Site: brandenburg
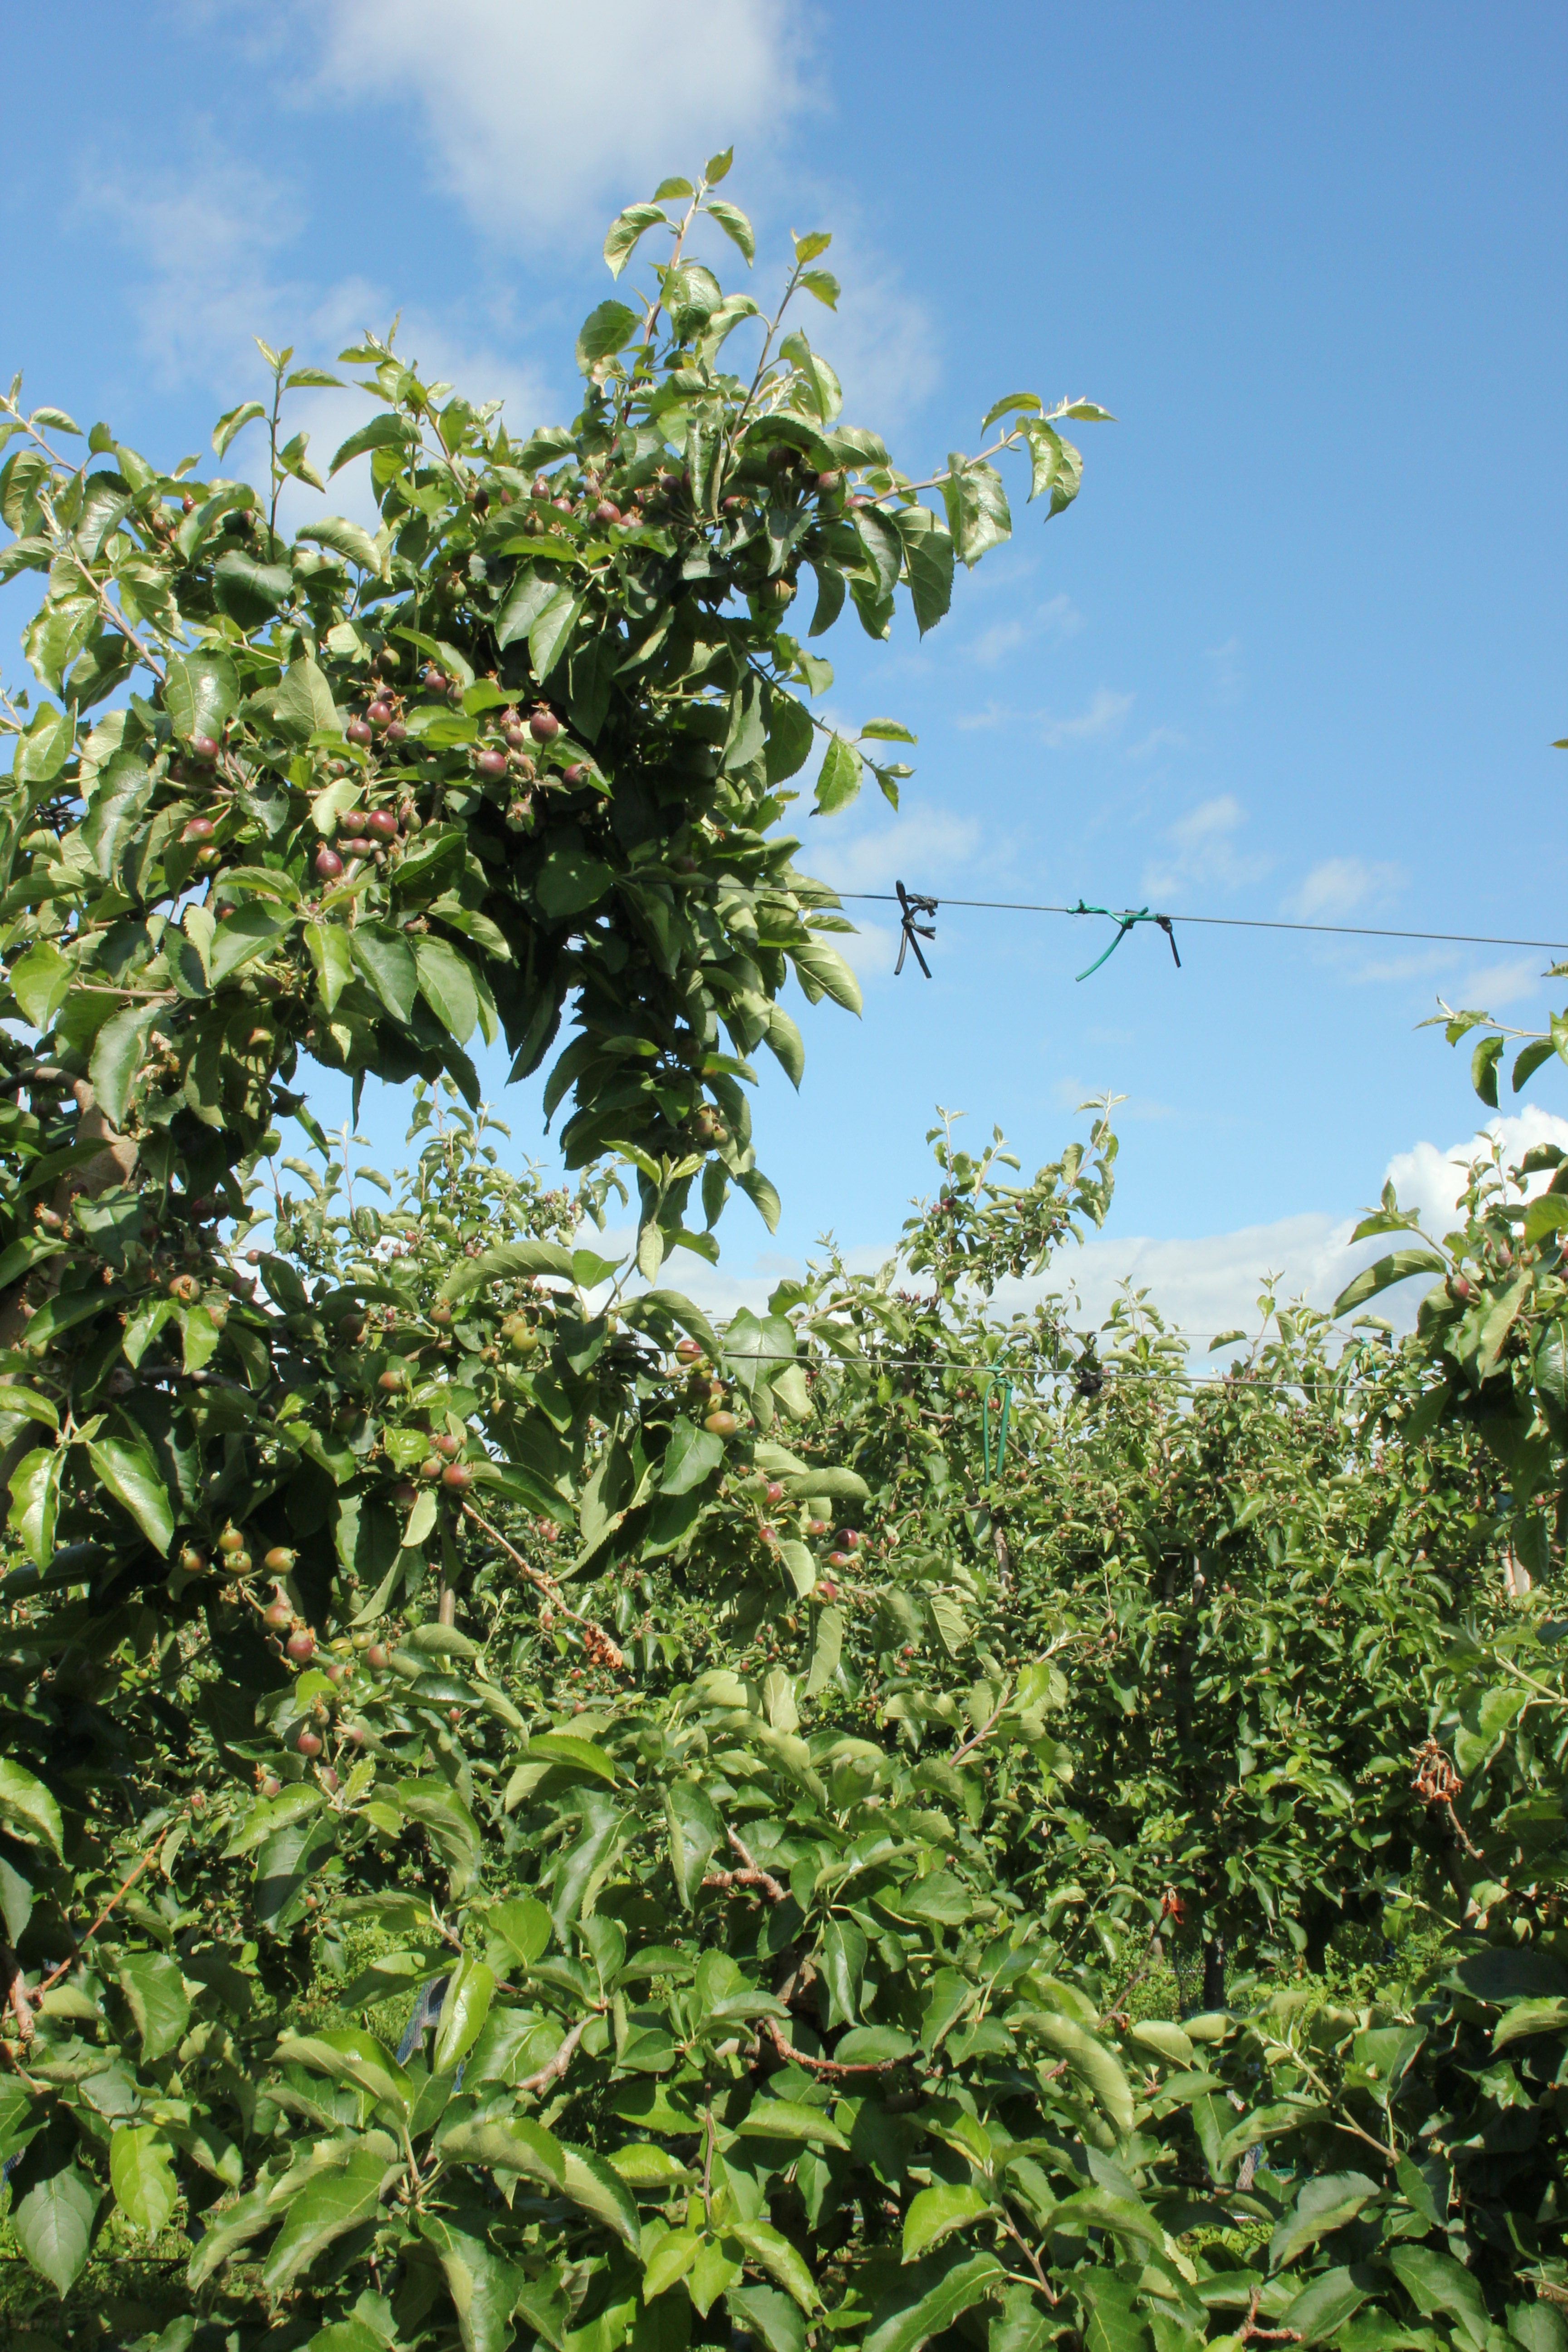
Growth stage (BBCH 72): Development of fruit